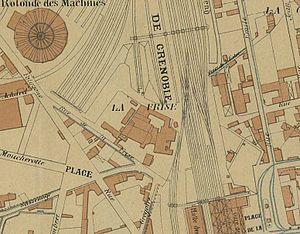
Détail plan de Grenoble (1902). Quartier de la brasserie de la Frise derière la gare.
La brasserie de la Frise est une ancienne brasserie de bière, historiquement l'une des plus importantes du département de l'Isère, aux bâtiments de production, aujourd'hui disparus, situés à Grenoble, entre la rue du Polygone et la rue de la Frise, d'où elle tire son nom. Créée dans les années 1830, elle prend les statuts de société anonyme en 1891 jusqu'à l'arrêt de sa production en 1957. À la suite de la démolition de l'usine en 1987, la zone devient le quartier d'affaires Europole.